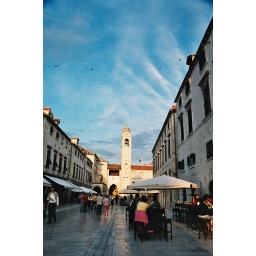
The Stradun in late afternoon, as the low sun picks out the distinctive clock tower at the end of the street.